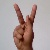
The image shows a hand gesture representing the letter 'K' in Indian Sign Language.